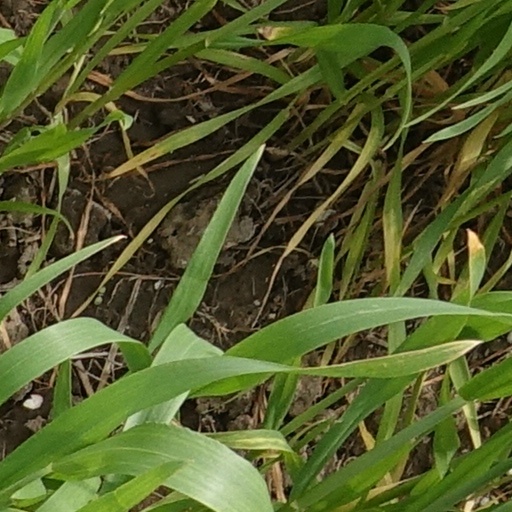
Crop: wheat